Black Vessel for a Saint

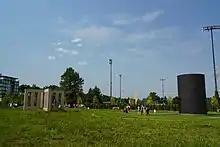
Black Vessel for a Saint in the Minneapolis Sculpture Garden

In 2016, the Minneapolis Sculpture Garden commenced a major renovation program designed to transform the current park into a more sustainable and "civic-minded" space, while simultaneously adding more works to diversify the representation of artists within the park. While the diversification focused on female artists in particular, Theaster Gates's previous work on renovation pieces in Chicago brought him to the Garden's attention as an artist exemplifying a "civic-minded" strategy. Within a year, Gates was commissioned to construct Black Vessel for a Saint, completing construction of the exterior just in time for the Garden's reopening on June 10, 2017. As a deliberately meditative space, Black Vessel for a Saint was strategically placed near similar pieces like Kris Martin's "Bell For Whom" in order to cultivate an area of reflection and meditation. The piece's central component - a black statue of St. Laurence - was then inserted through the roof of the exterior vessel via a crane.